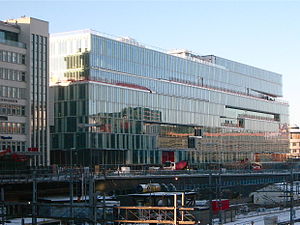
Svenska Dagbladet
Hovedsædet i Stockholm.
Svenska Dagbladet er en svensk avis, der blev grundlagt 18. december 1884. Blandt de svenske morgenaviser har Svenska Dagbladet med 194.900 eksemplarer det tredjestørste oplag efter Dagens Nyheter og Göteborgs-Posten. Politisk er avisen uafhængig moderat, hvilket betyder at den støtter det liberalkonservative parti Moderaterna.